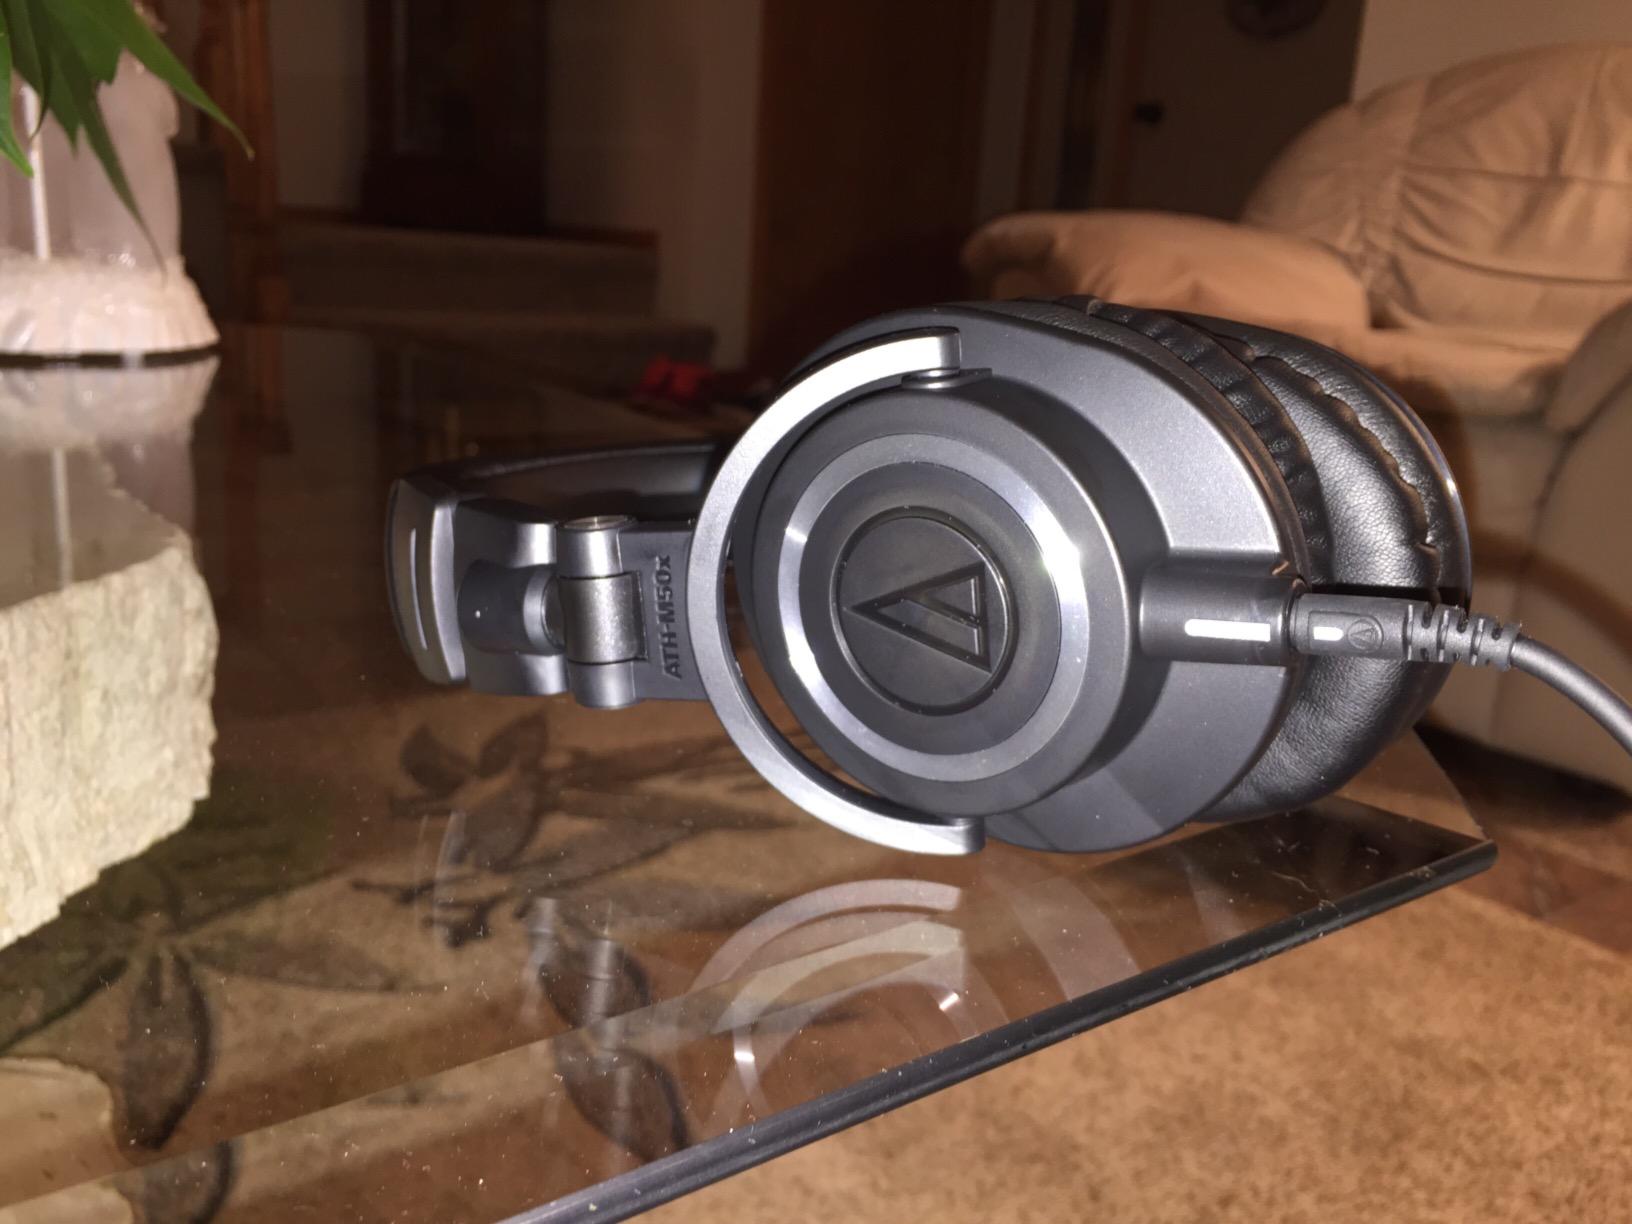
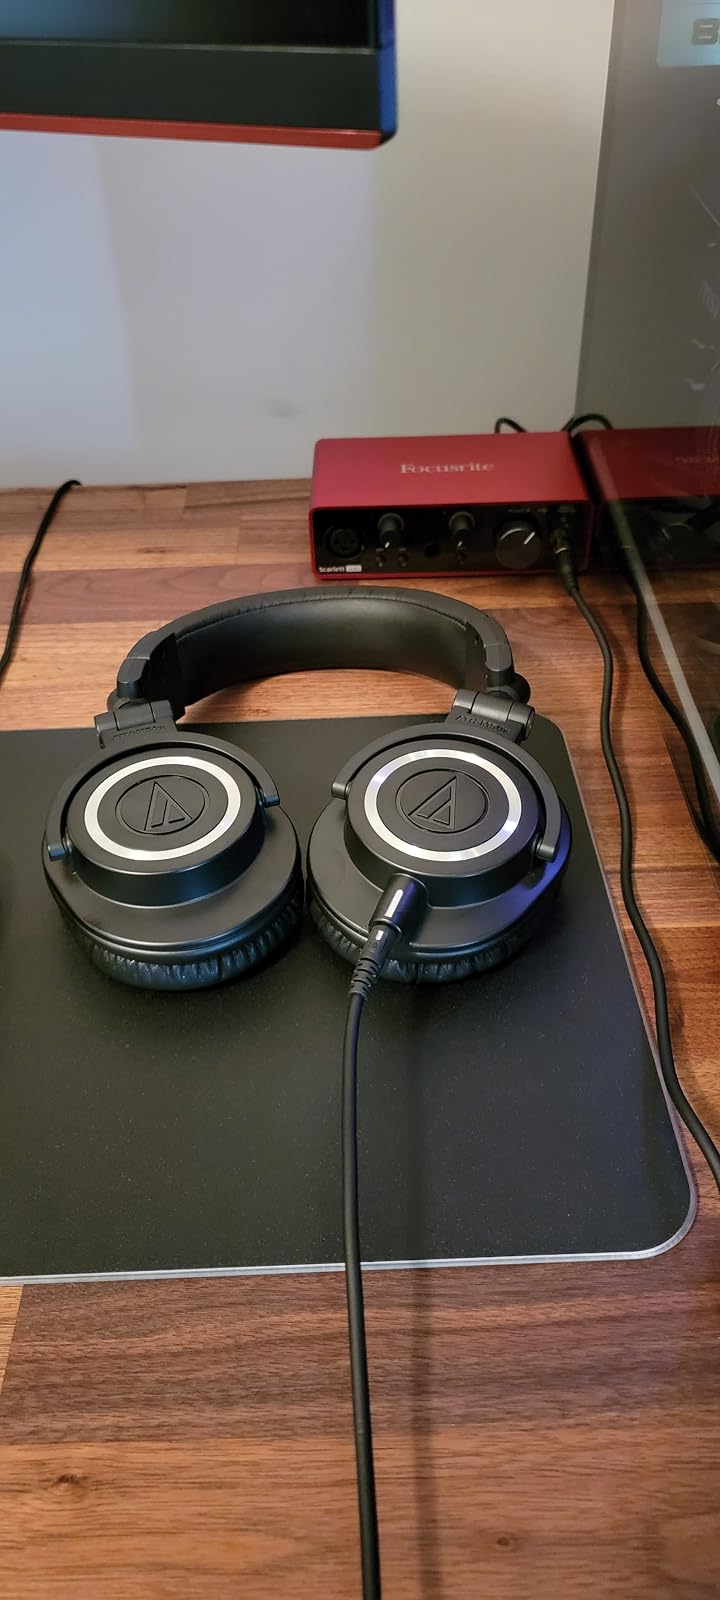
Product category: headphones
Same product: yes